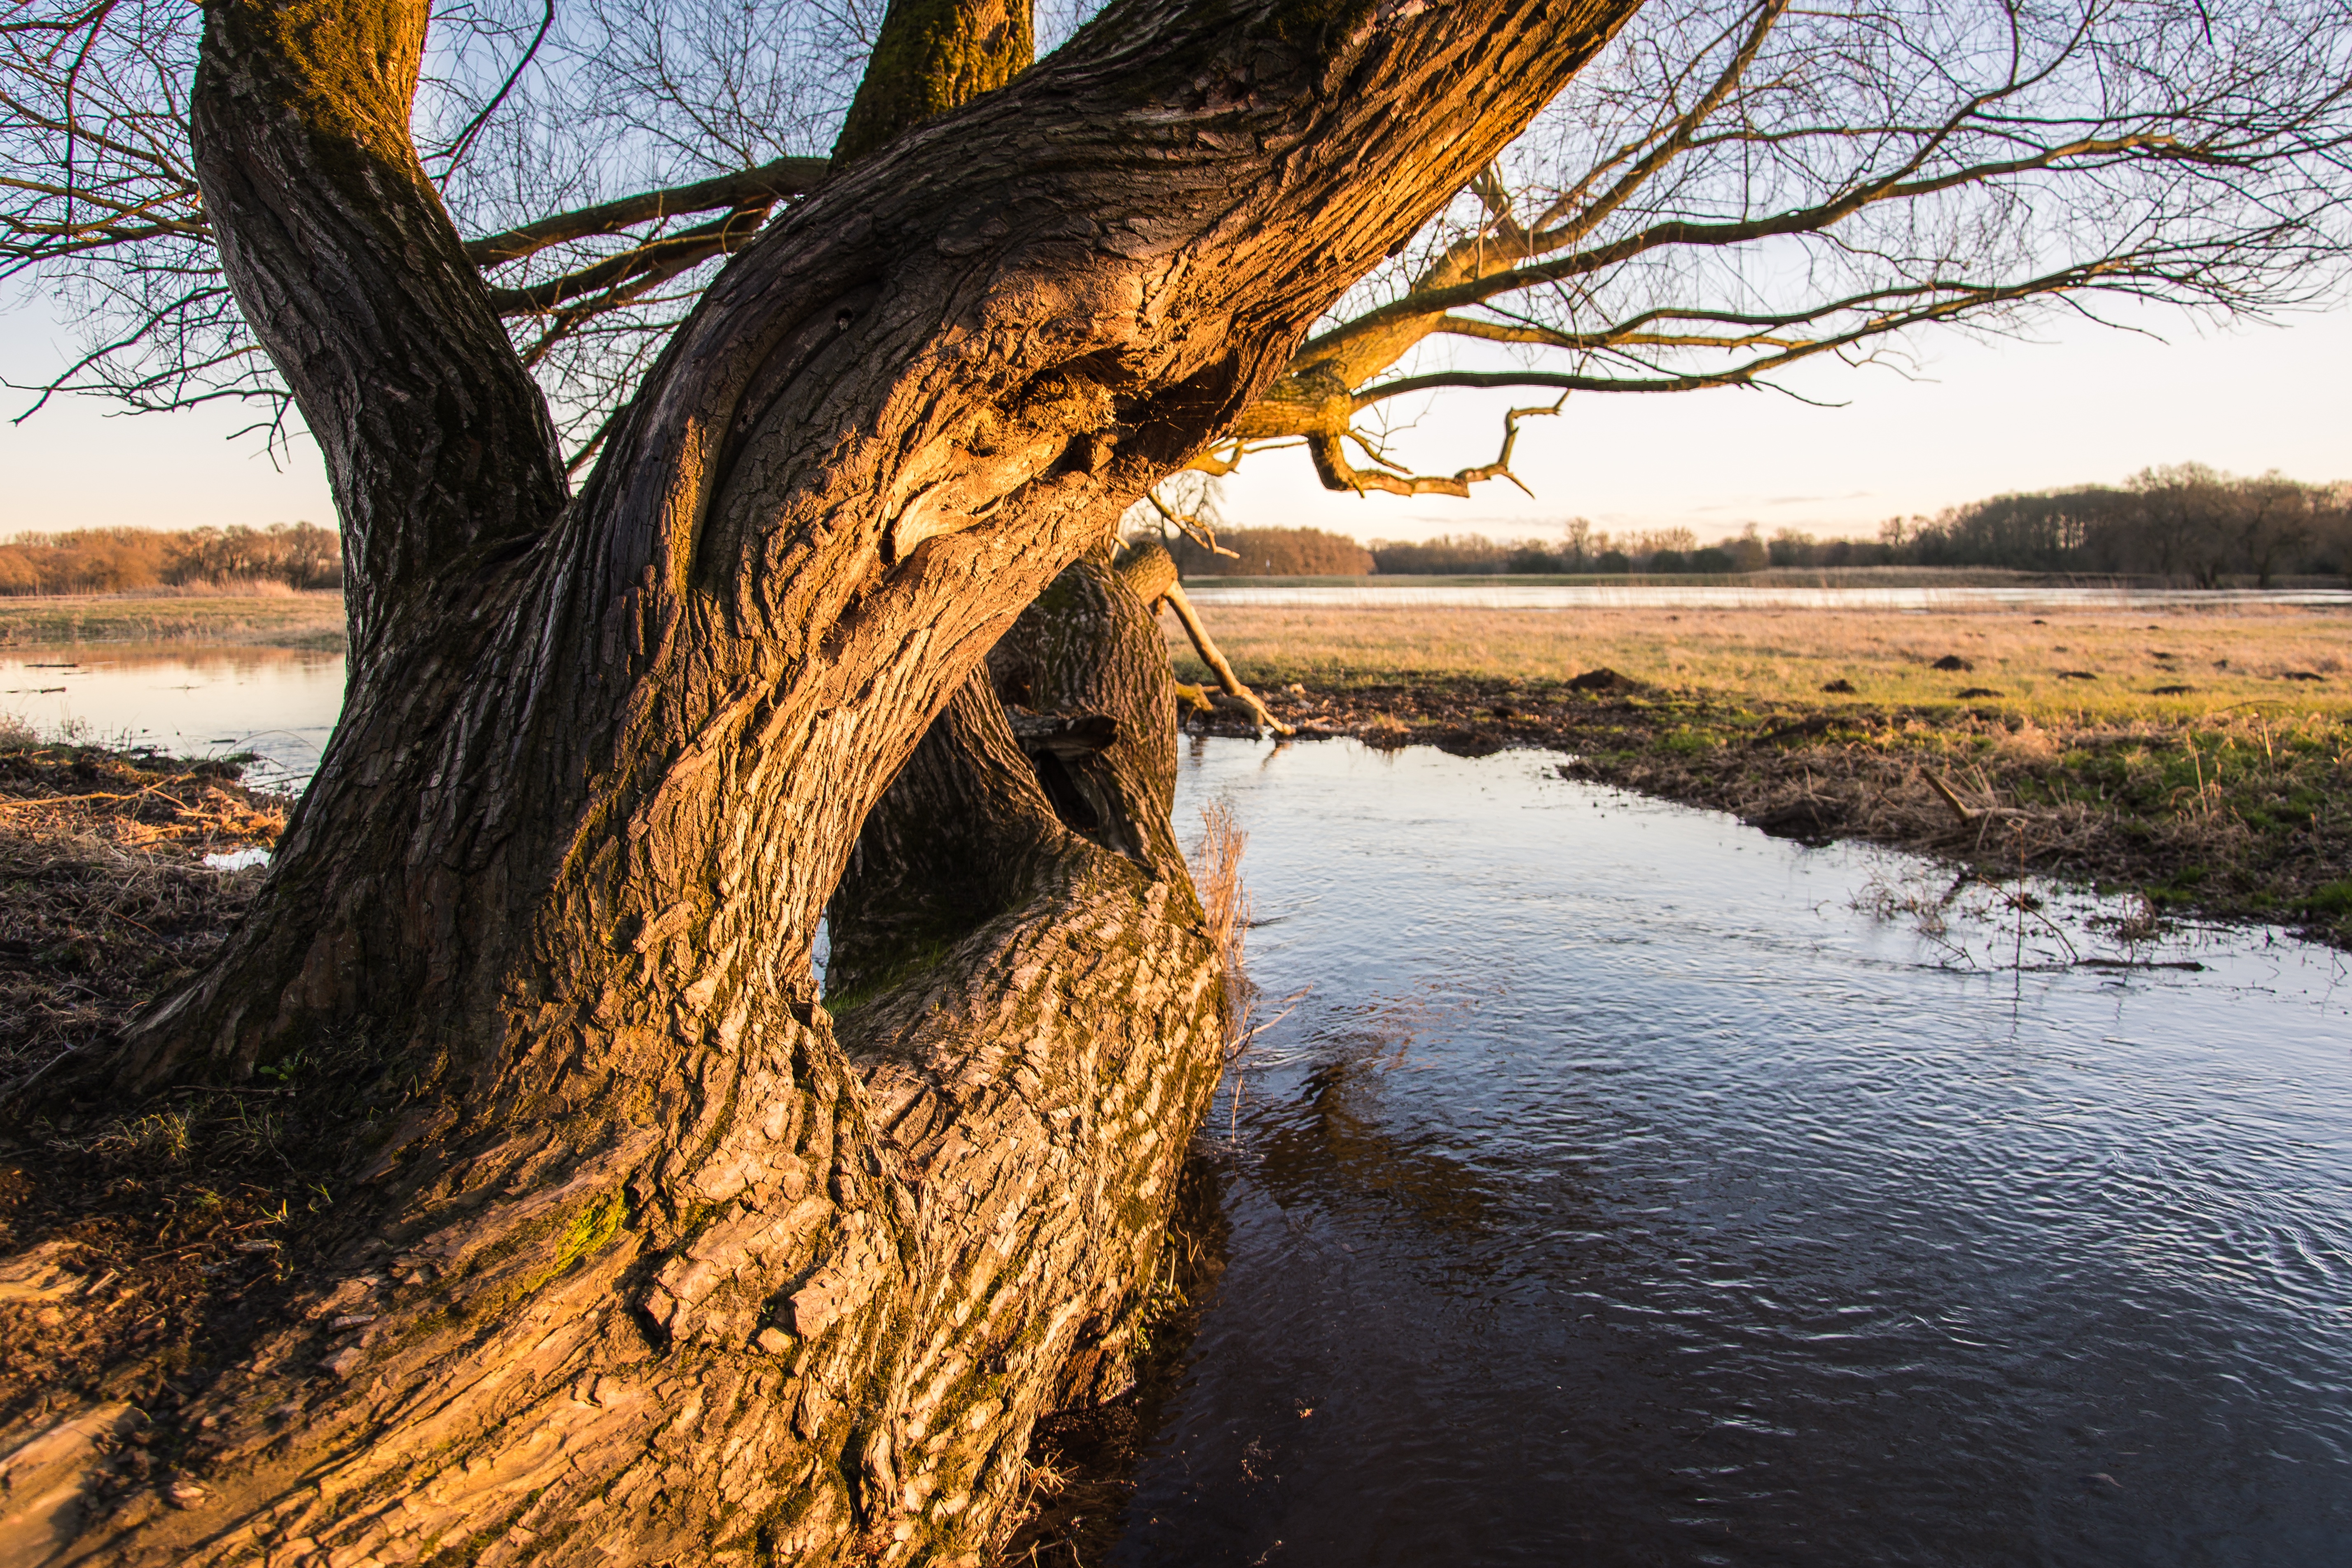
landscape, tree, water, nature, wilderness, branch, plant, wood, sunset, sunlight, morning, leaf, river, evening, reflection, autumn, rest, season, waterway, current, mood, waters, elbe, mirroring, rural area, high water, woody plant